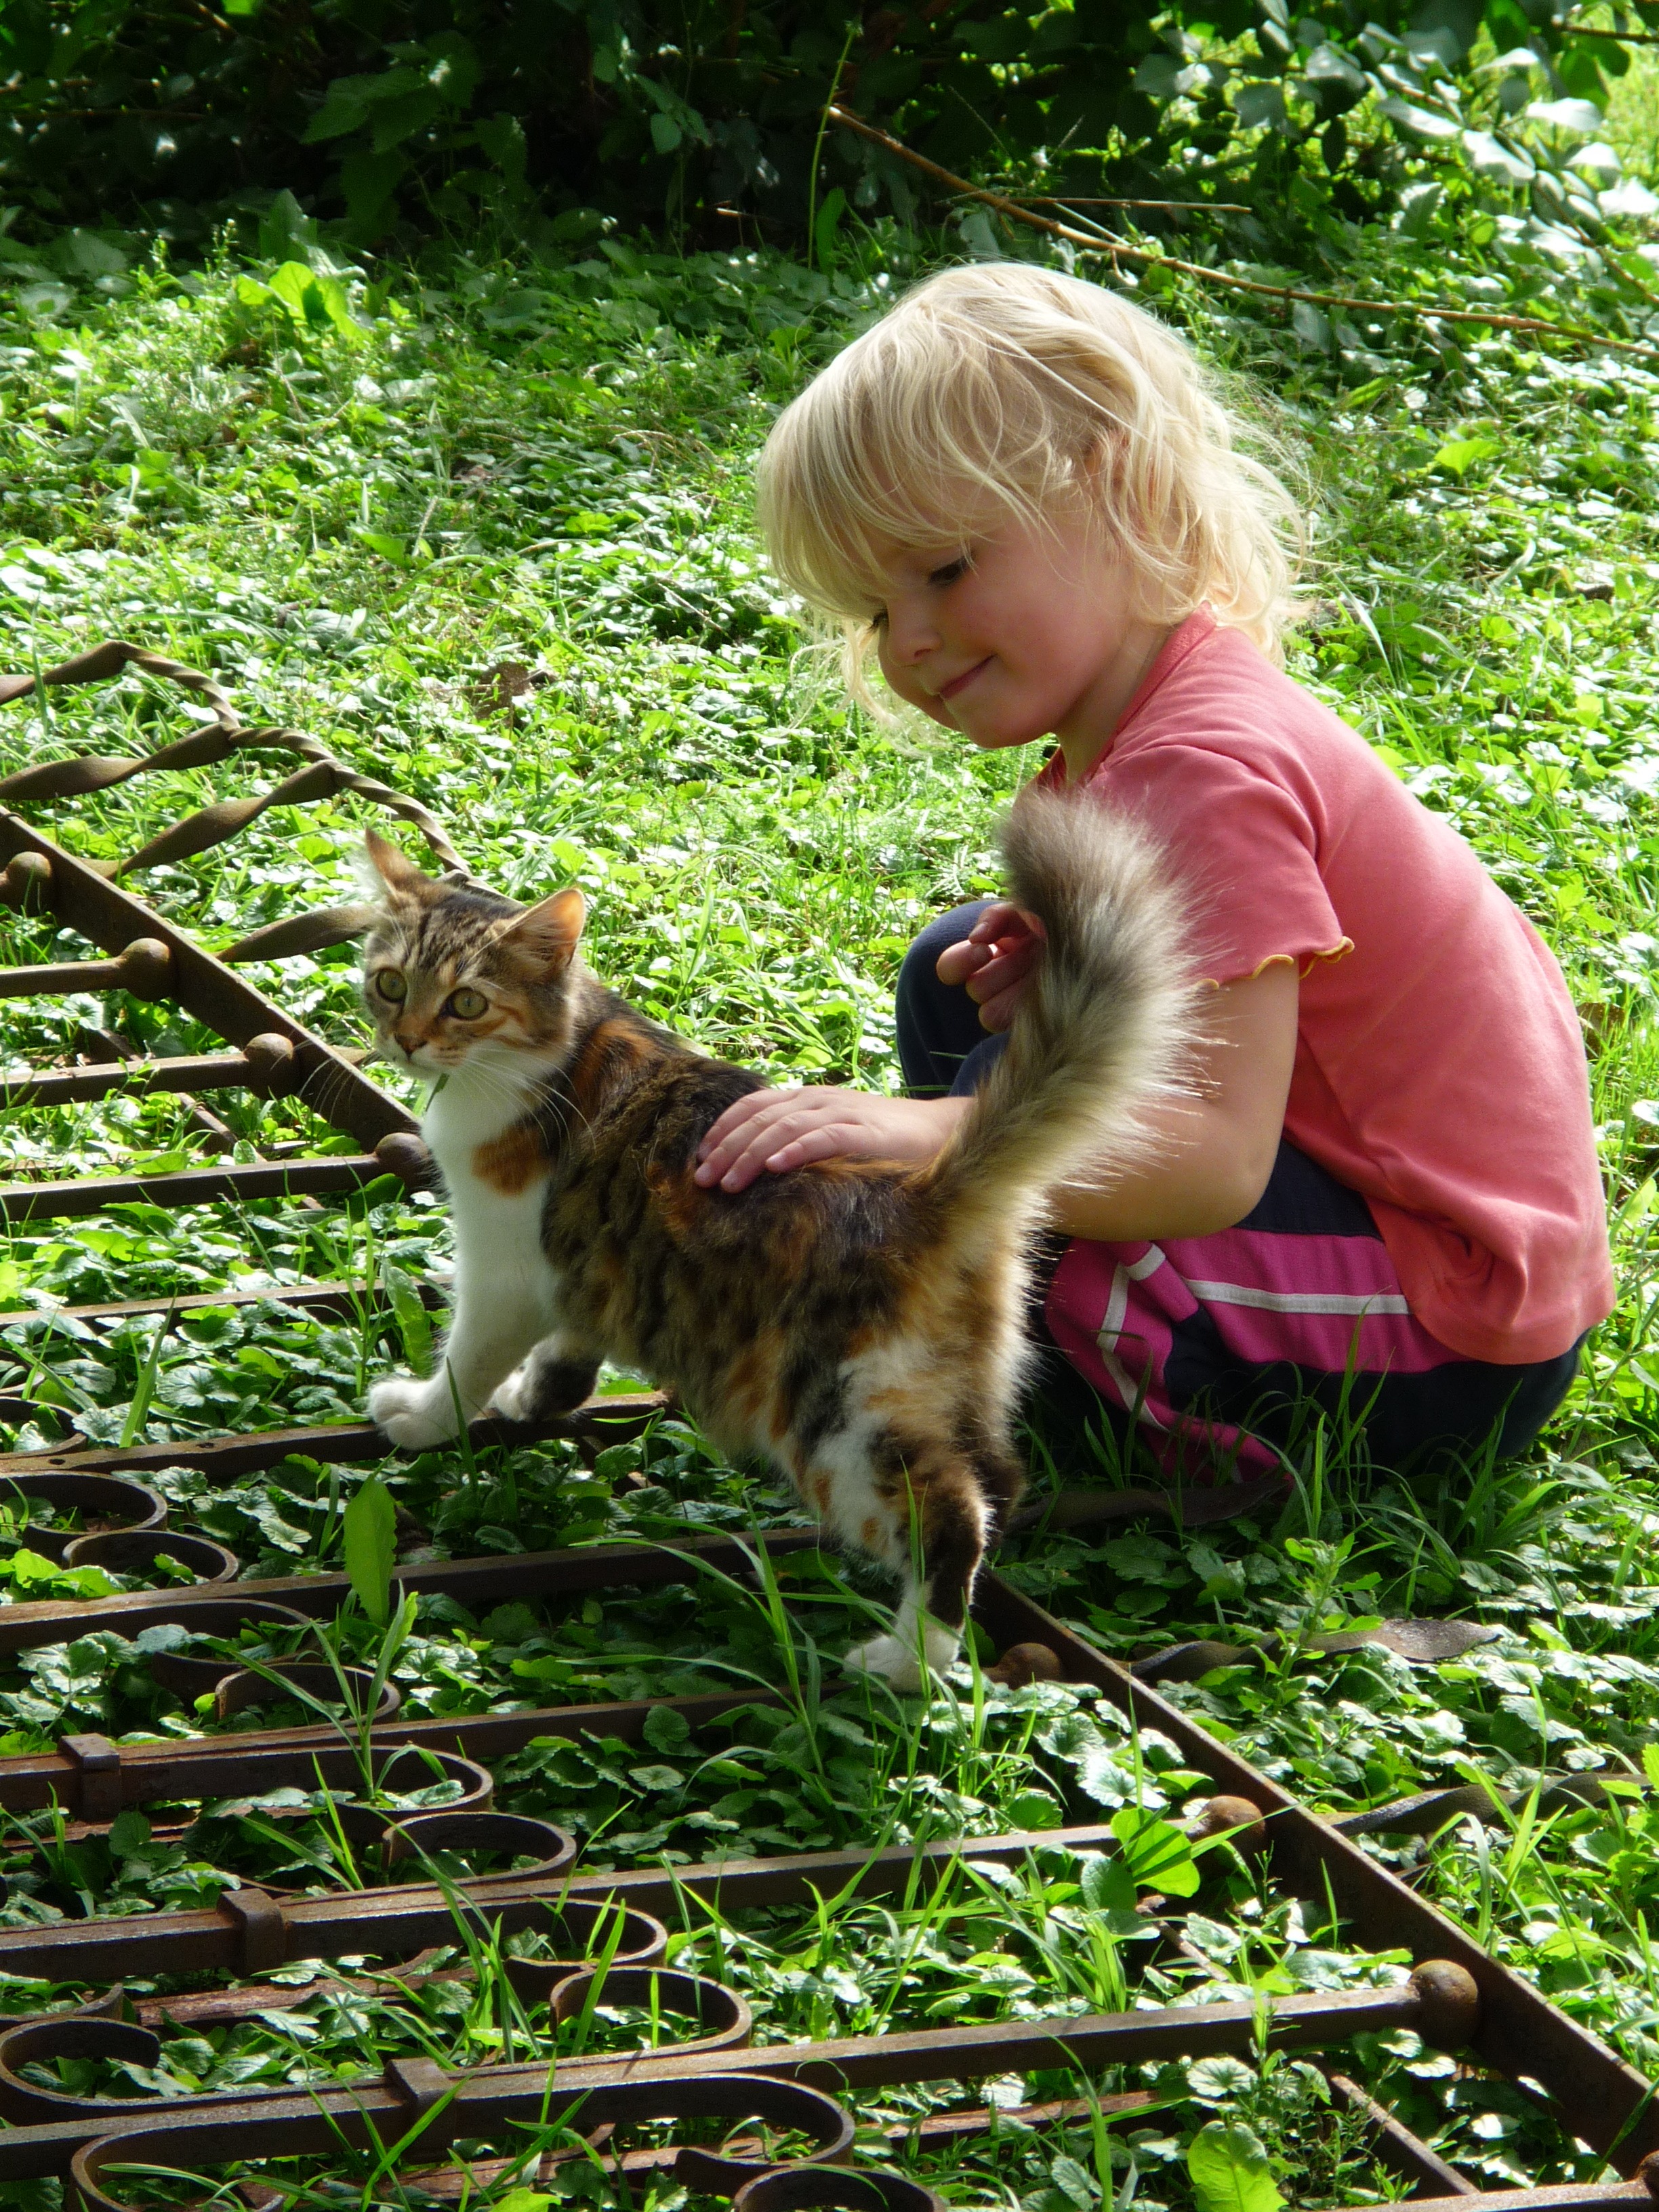
grass, girl, flower, animal, fur, kitten, cat, mammal, child, garden, happy, blond, domestic cat, lucky cat, stroke, small to medium sized cats, cat like mammal